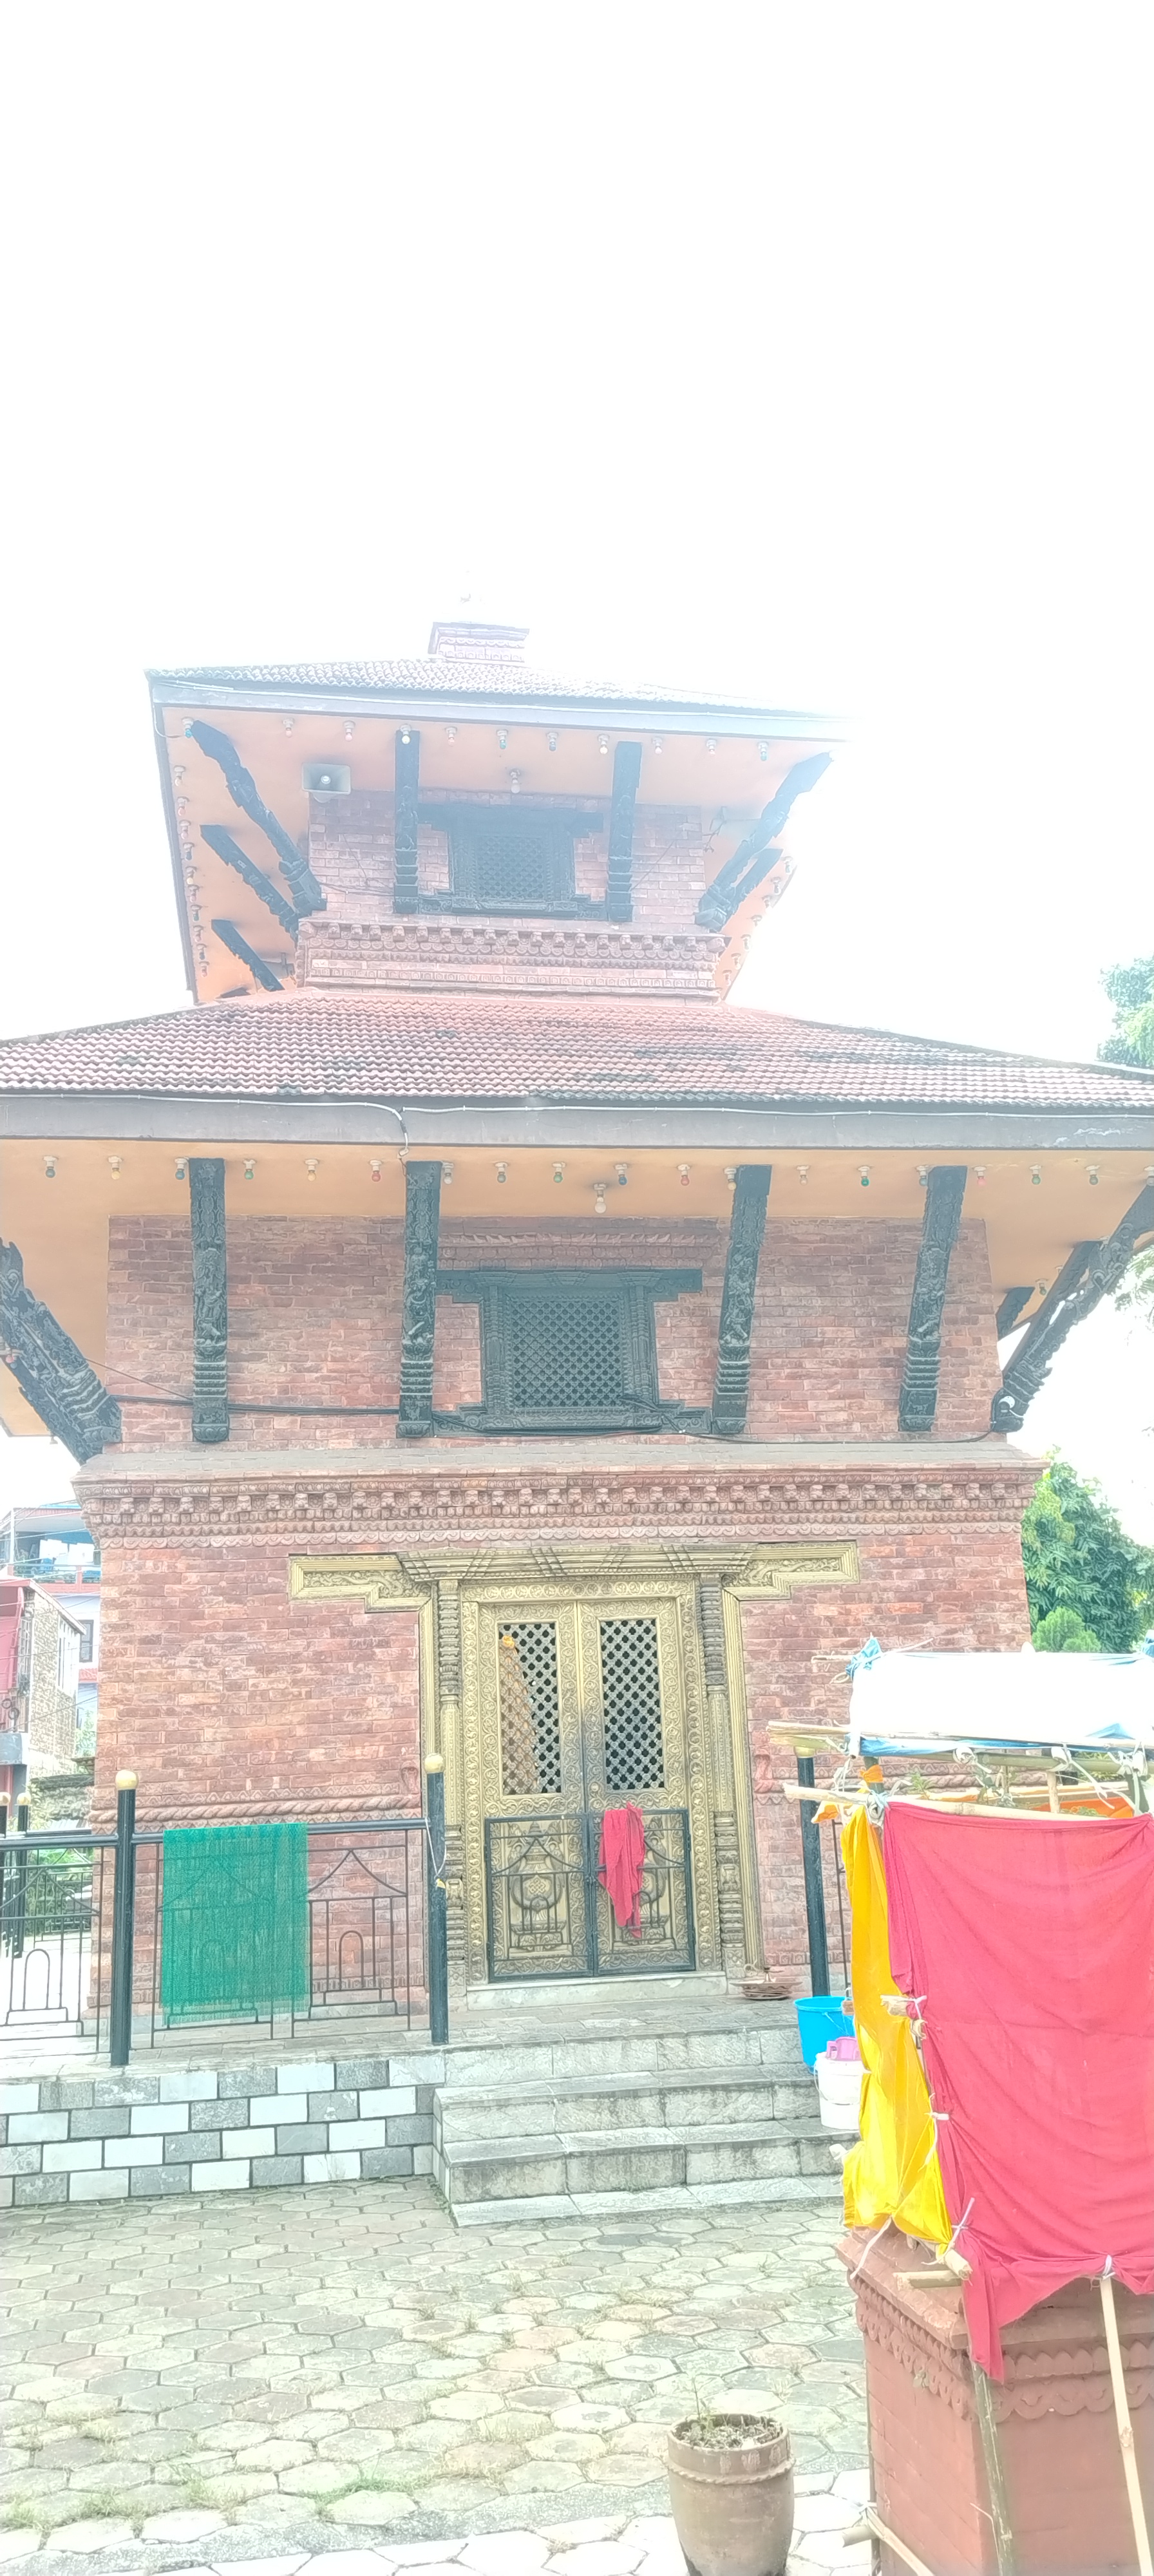
Heritage site: MahaKaleshwor_Shiva_Temple